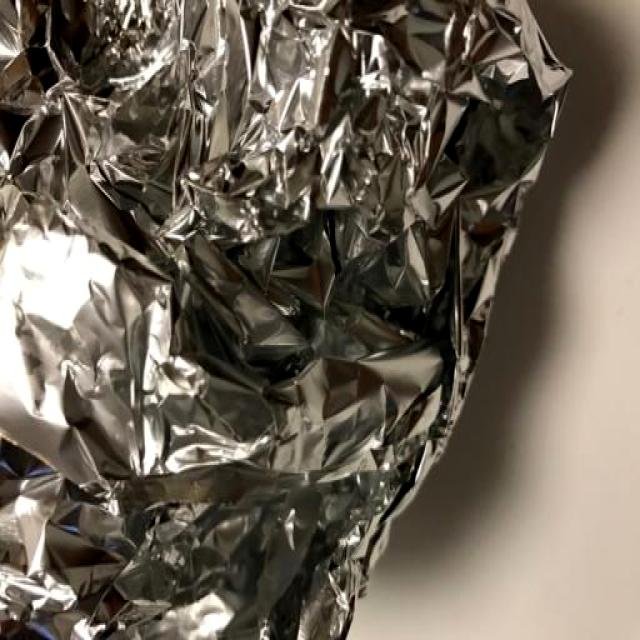
Label: Metal